ESTCube-2

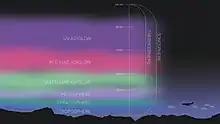
Ionosphere layers of the Earth atmosphere. Illustrated by Rute Marta Jansone

The primary goal of the ESTCube-2 project was to provide practical training in the development of space technology for undergraduate and high school students. This means that satellite design, prototyping, flight model assembly, testing and operating the satellite are the responsibility of students.